Western Fraternal Life Association

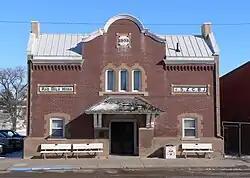
Z.C.B.J. Opera House, Verdigre, Nebraska

The association was established in 1897 in Omaha, Nebraska by immigrants from Bohemia, as the Western Bohemian Fraternal Association (ZCBJ). The aim of the association, like other fraternal benefit societies, was to provide insurance and financial security for people from a similar demographic, in this case Czech immigrants to the United States, as well as protecting and promoting the Czech heritage of the members. The organization was a western offshoot of the Czech-Slovak Protective Society (CSPS), which was based in the eastern states. ZCBJ founder members disagreed with some CSPS policies which were not tailored to their specific circumstances, especially about the calculation of payments to members, and the admission of women to the club's services.